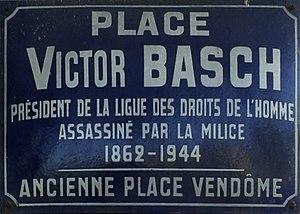
Panneau de la place Victor-Basch à Lyon.
Cette liste des voies de Lyon présente chaque objet par ordre alphabétique. Les odonymes disparus ou remplacés sont indiqués en italiques.